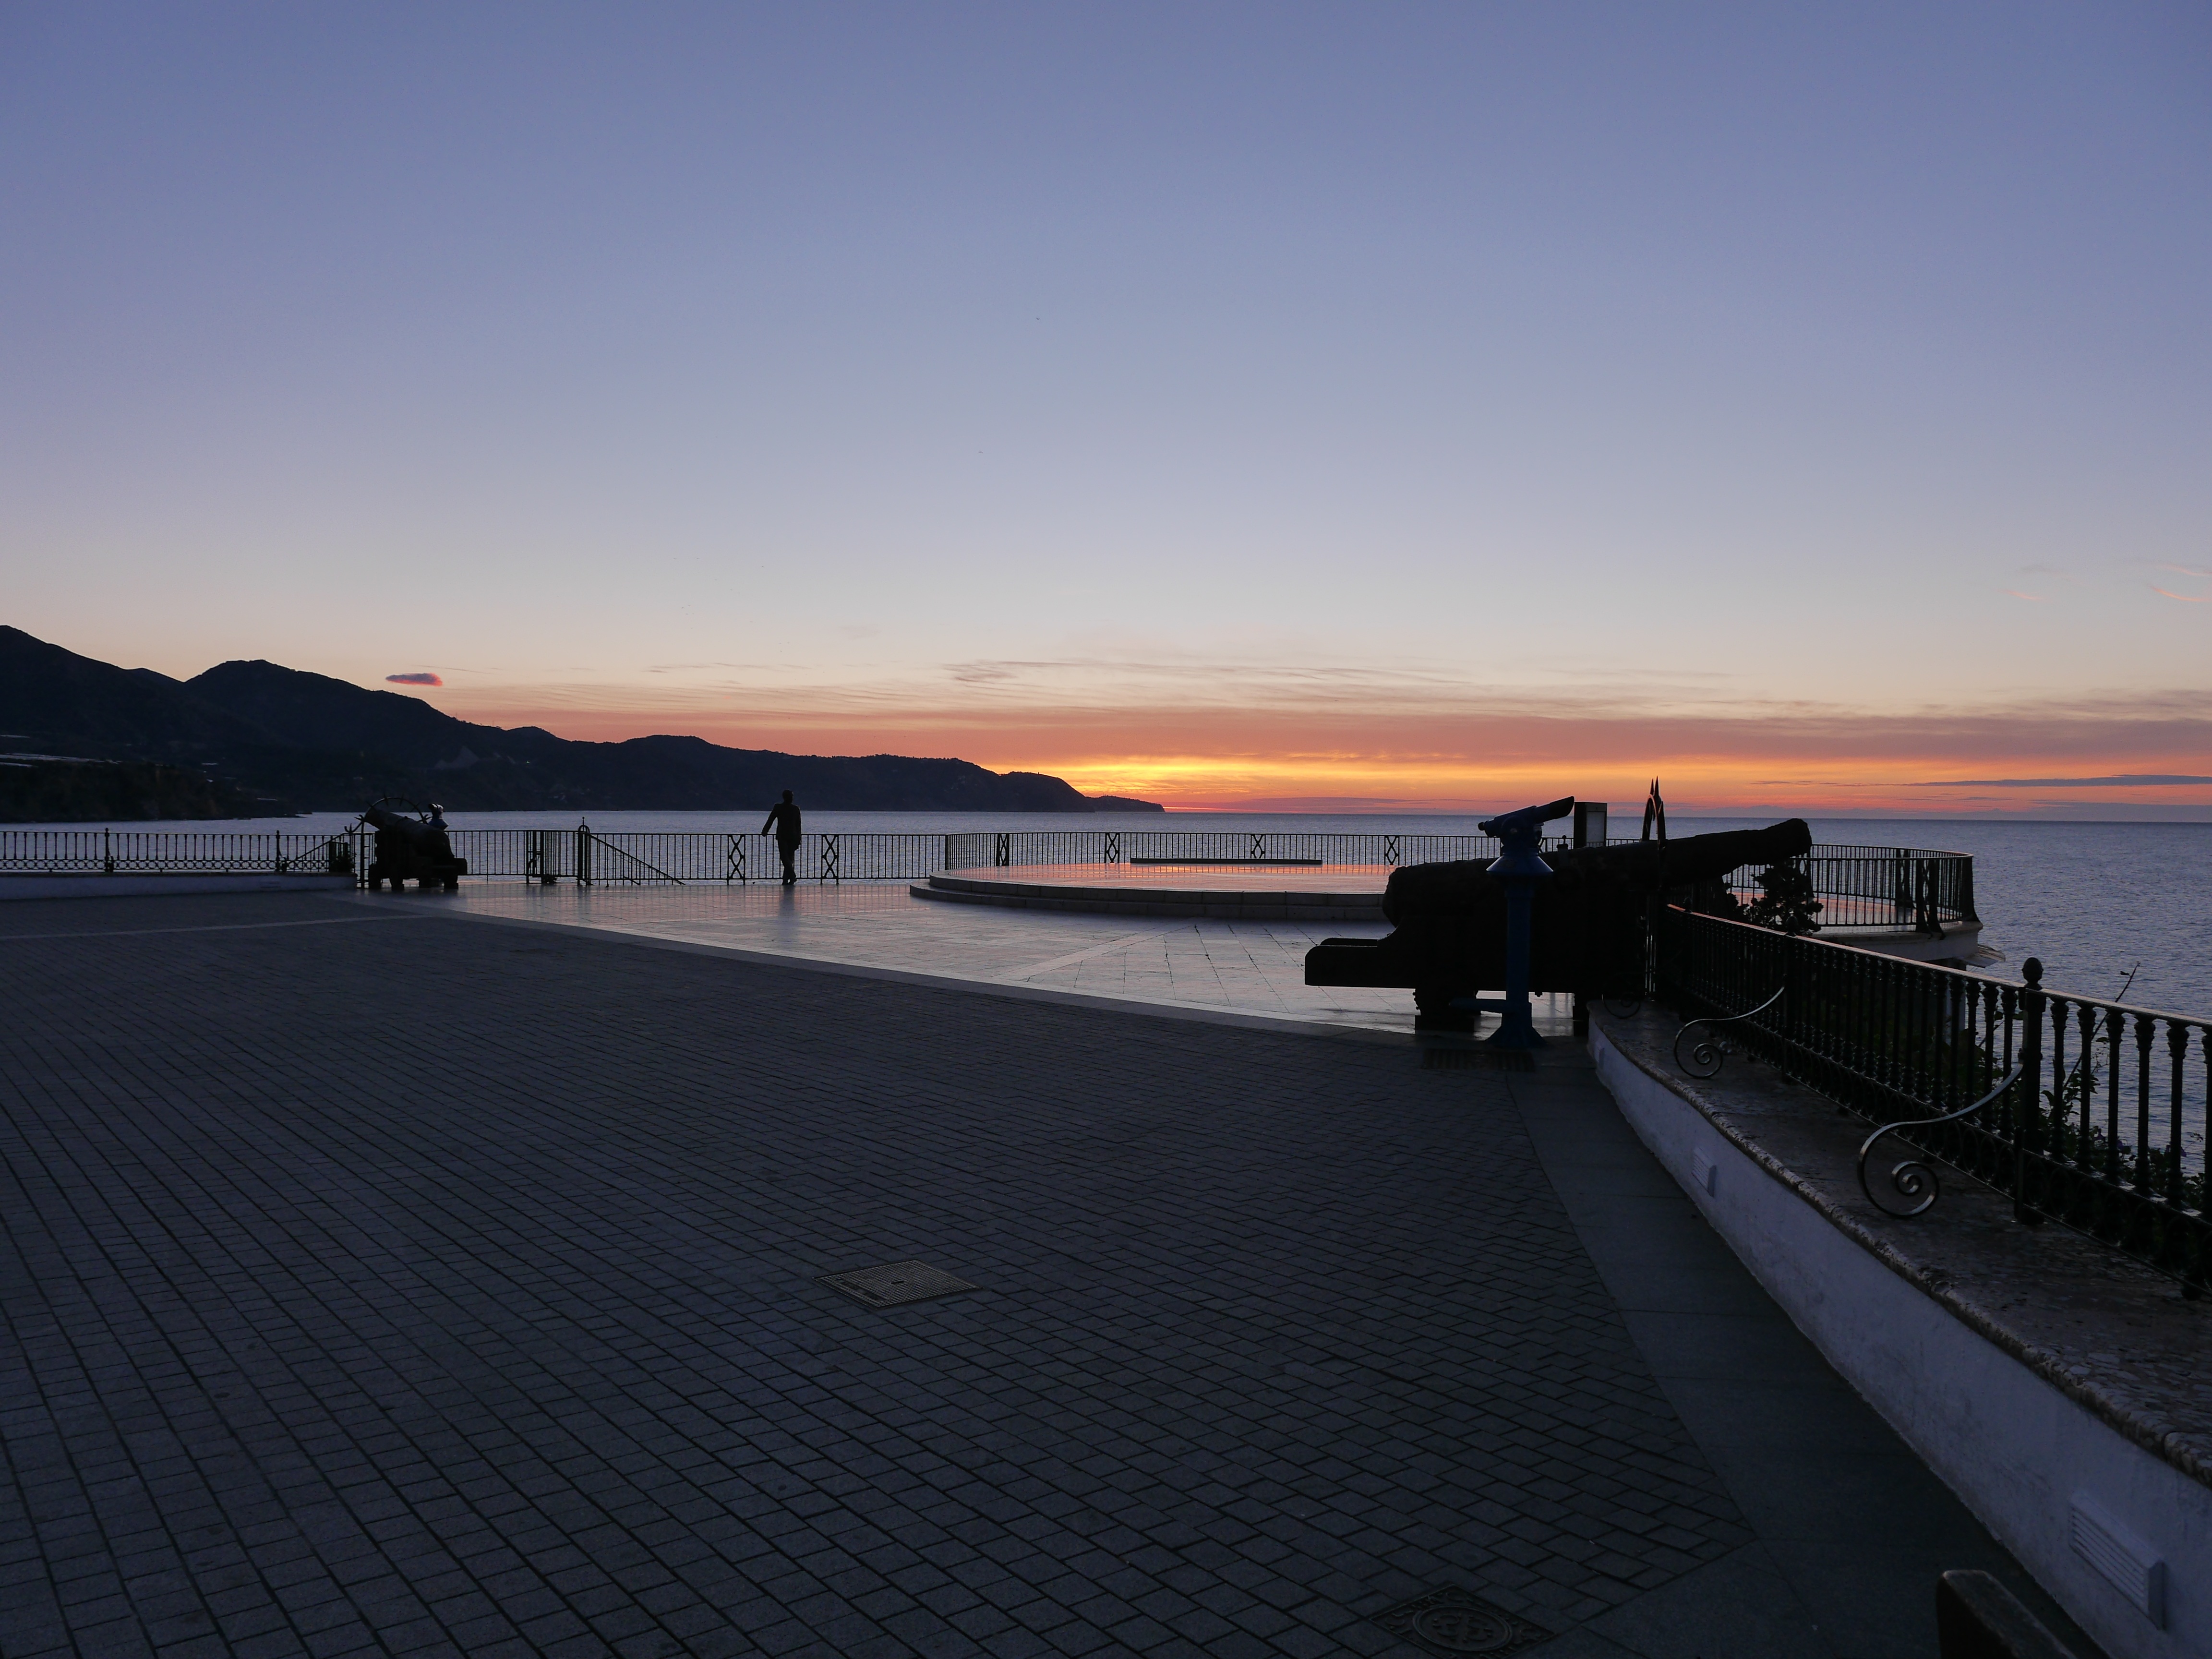
beach, sea, coast, ocean, horizon, sky, sunrise, sunset, morning, shore, dawn, pier, walkway, vacation, balcony, dusk, evening, vehicle, bay, cannons, nerja